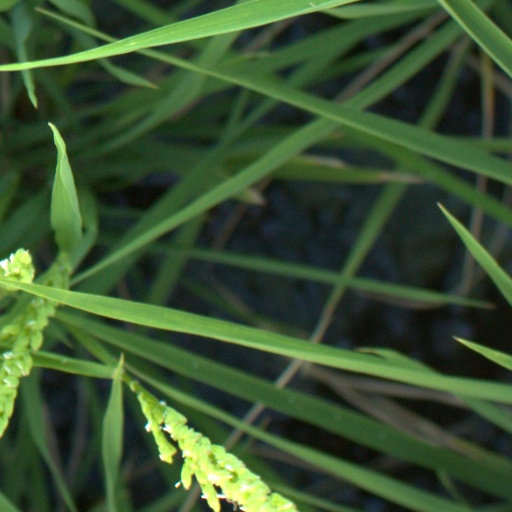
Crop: rice